Leo Burt

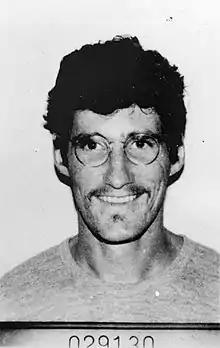
Burt in 1969

Leo Frederick Burt (born April 18, 1948) is an American man indicted in connection with the August 24, 1970 Sterling Hall bombing at the University of Wisconsin–Madison campus, a protest against the Vietnam War. The bombing killed physics researcher Robert Fassnacht and injured several others. Burt was reportedly involved in making and planting the bomb. He has been a fugitive from justice since 1970 and his status and whereabouts are unknown.